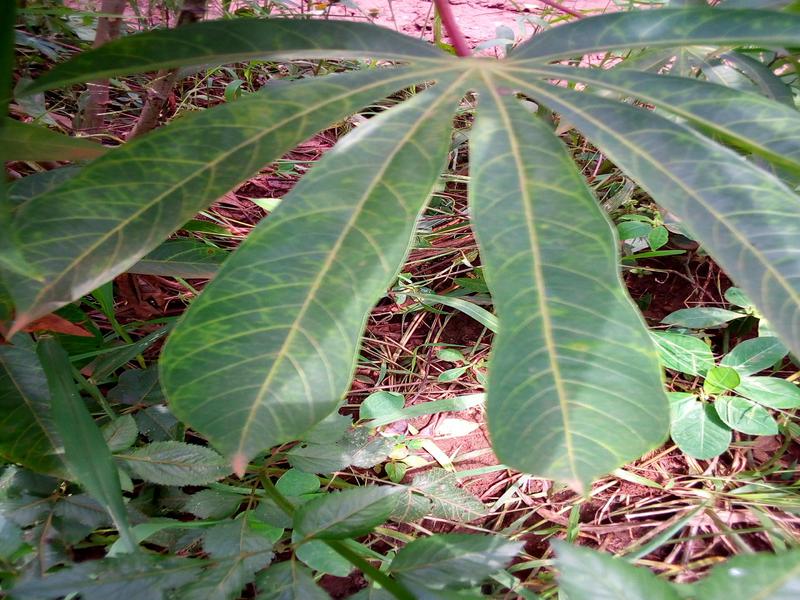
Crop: cassava
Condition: brown_streak_disease